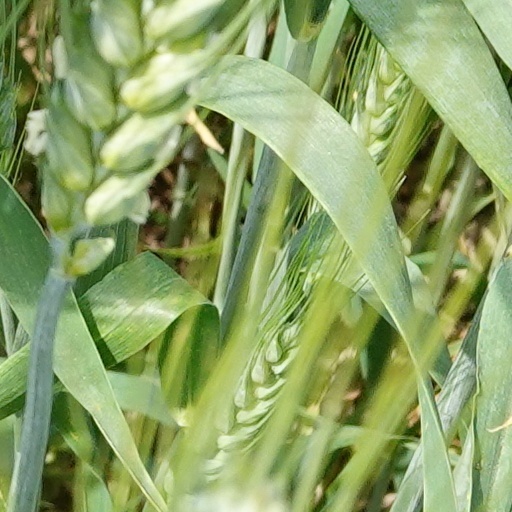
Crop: wheat